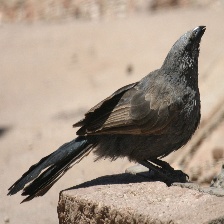
Species: APOSTLEBIRD
Scientific name: STRUTHIDEA CINEREA